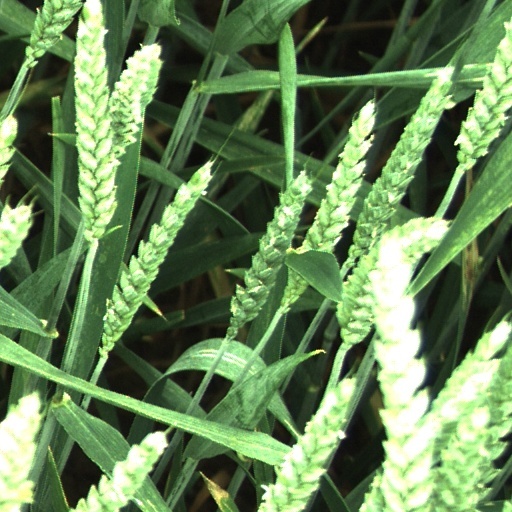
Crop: wheat